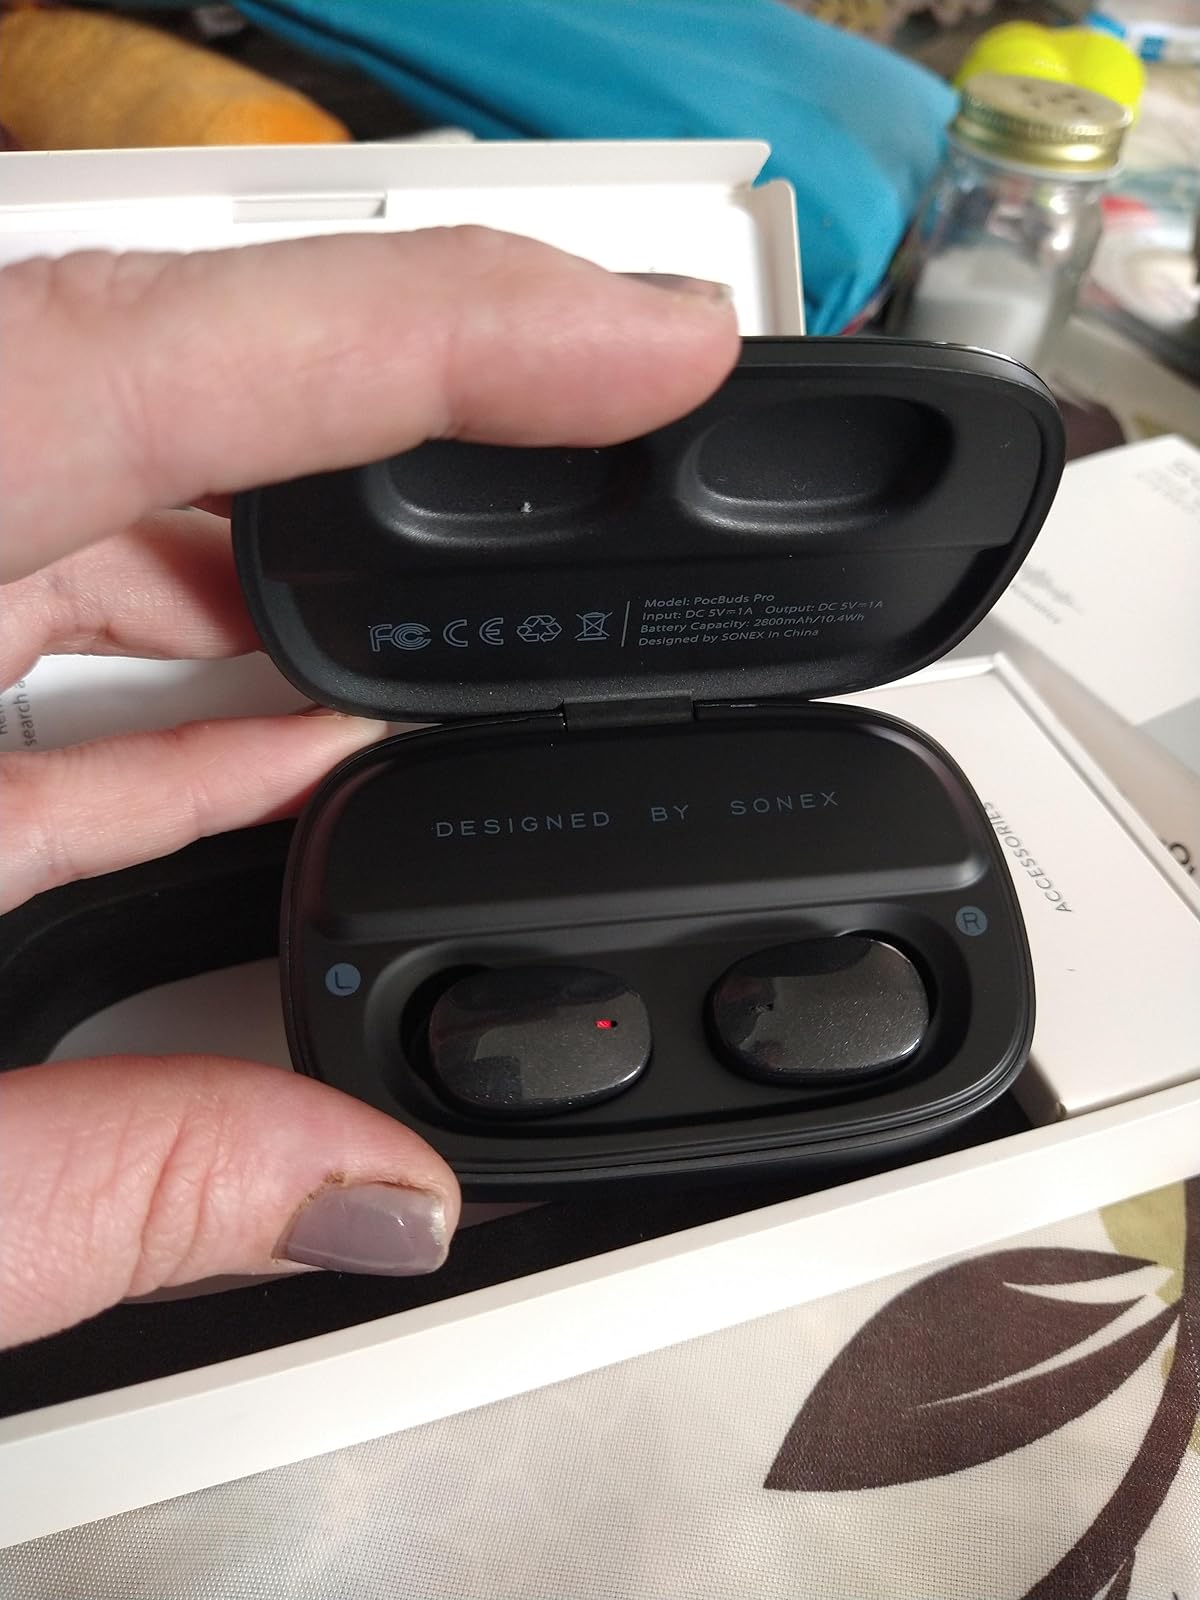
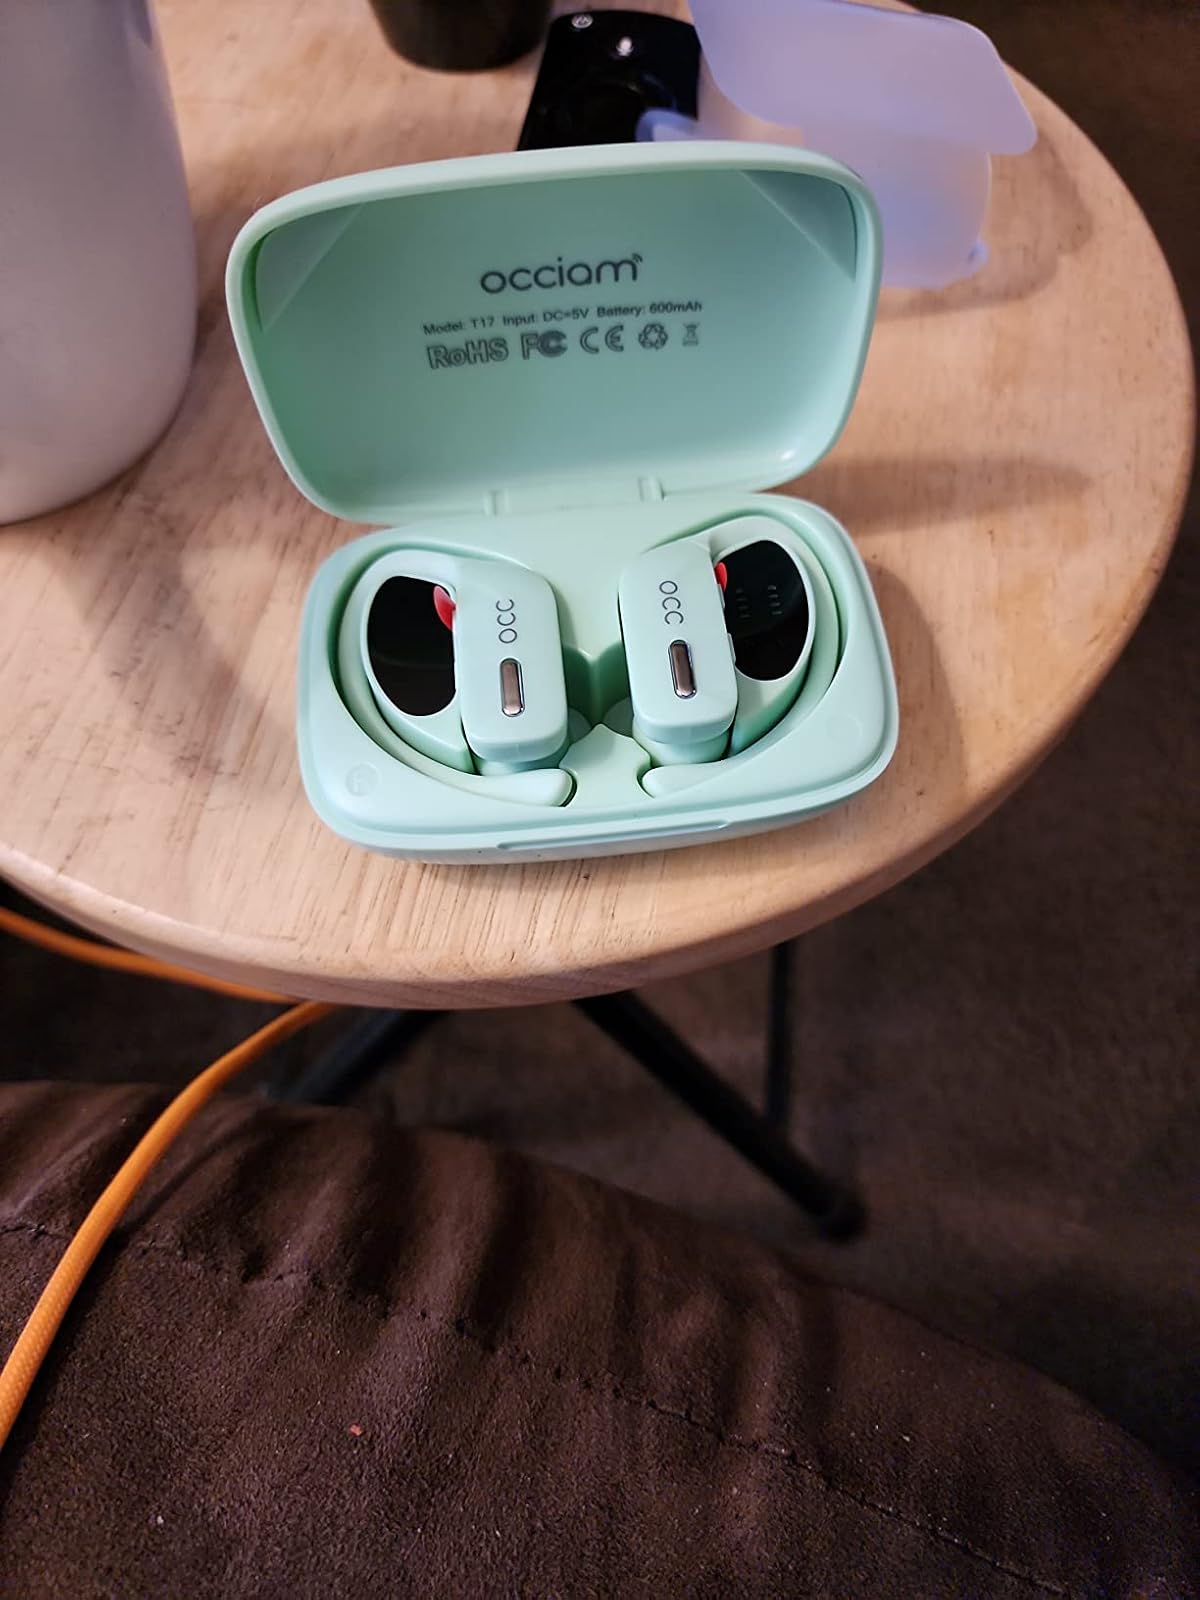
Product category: earbuds
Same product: no